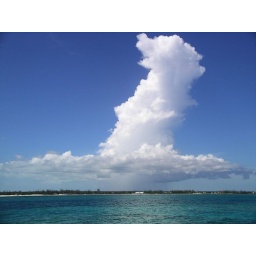
cloud over the ocean in the Bahamas